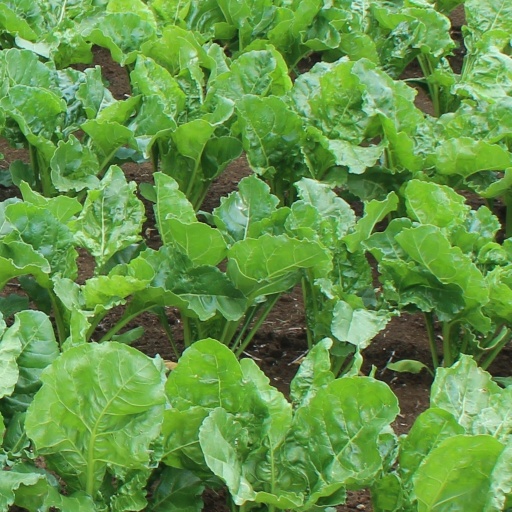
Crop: sugar beet